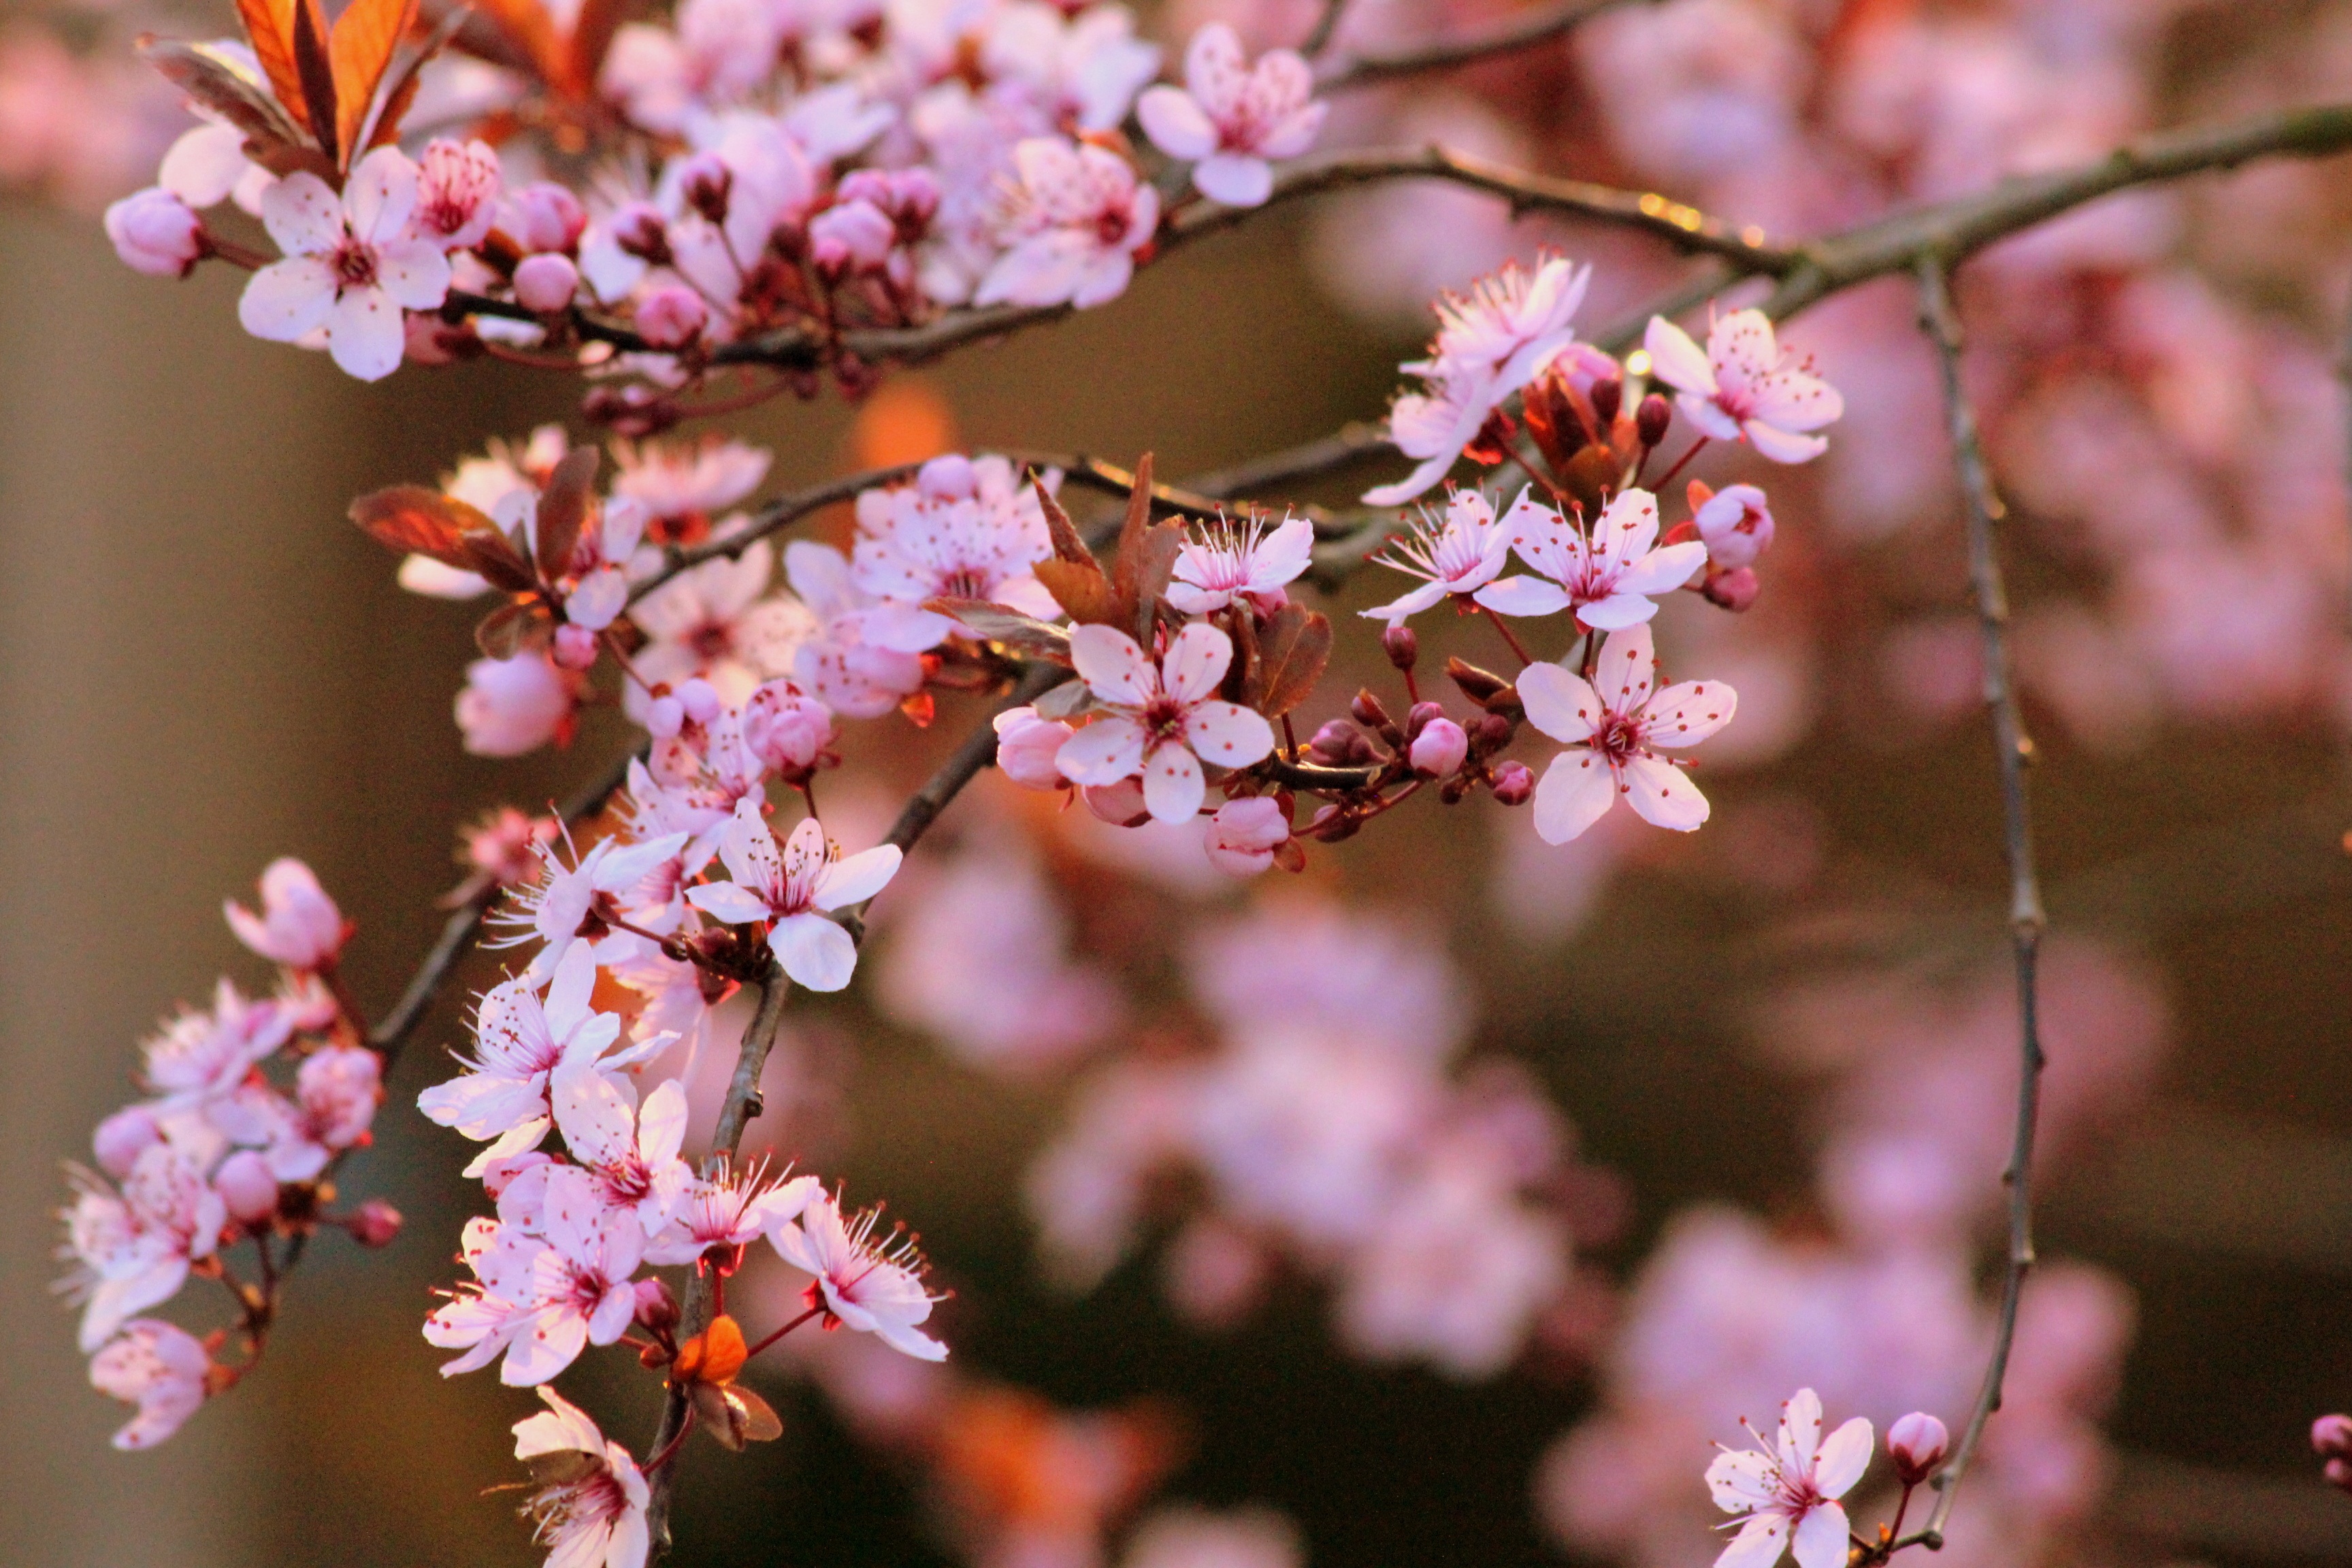
tree, nature, branch, blossom, plant, white, fruit, flower, petal, bloom, summer, food, spring, red, produce, botany, garden, pink, flora, season, cherry blossom, shrub, cherry, immature, macro photography, white blossom, flowering plant, land plant